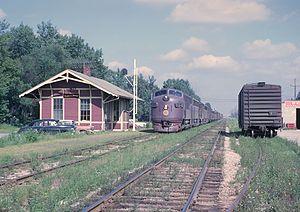
Le Chicago Great Western Railway était une compagnie de chemin de fer américain de classe I qui reliait Chicago, Minneapolis, Omaha, et Kansas City. Il fut fondé par Alpheus Beede Stickney en 1885, comme ligne régionale entre Saint-Paul et la frontière de l'Iowa, sous le nom de Minnesota and North Western Railroad. À la suite de fusions et de nouvelles constructions, la compagnie fut rebaptisée Chicago Great Western après 1892. Il desservit rapidement plusieurs États. Bien qu'il fût l'un des derniers chemins de fer de classe I à apparaître, il concurrençait plusieurs autres compagnies déjà bien établies sur le même territoire, et développa une culture d'entreprise fondée sur l'innovation et l'instinct de survie.